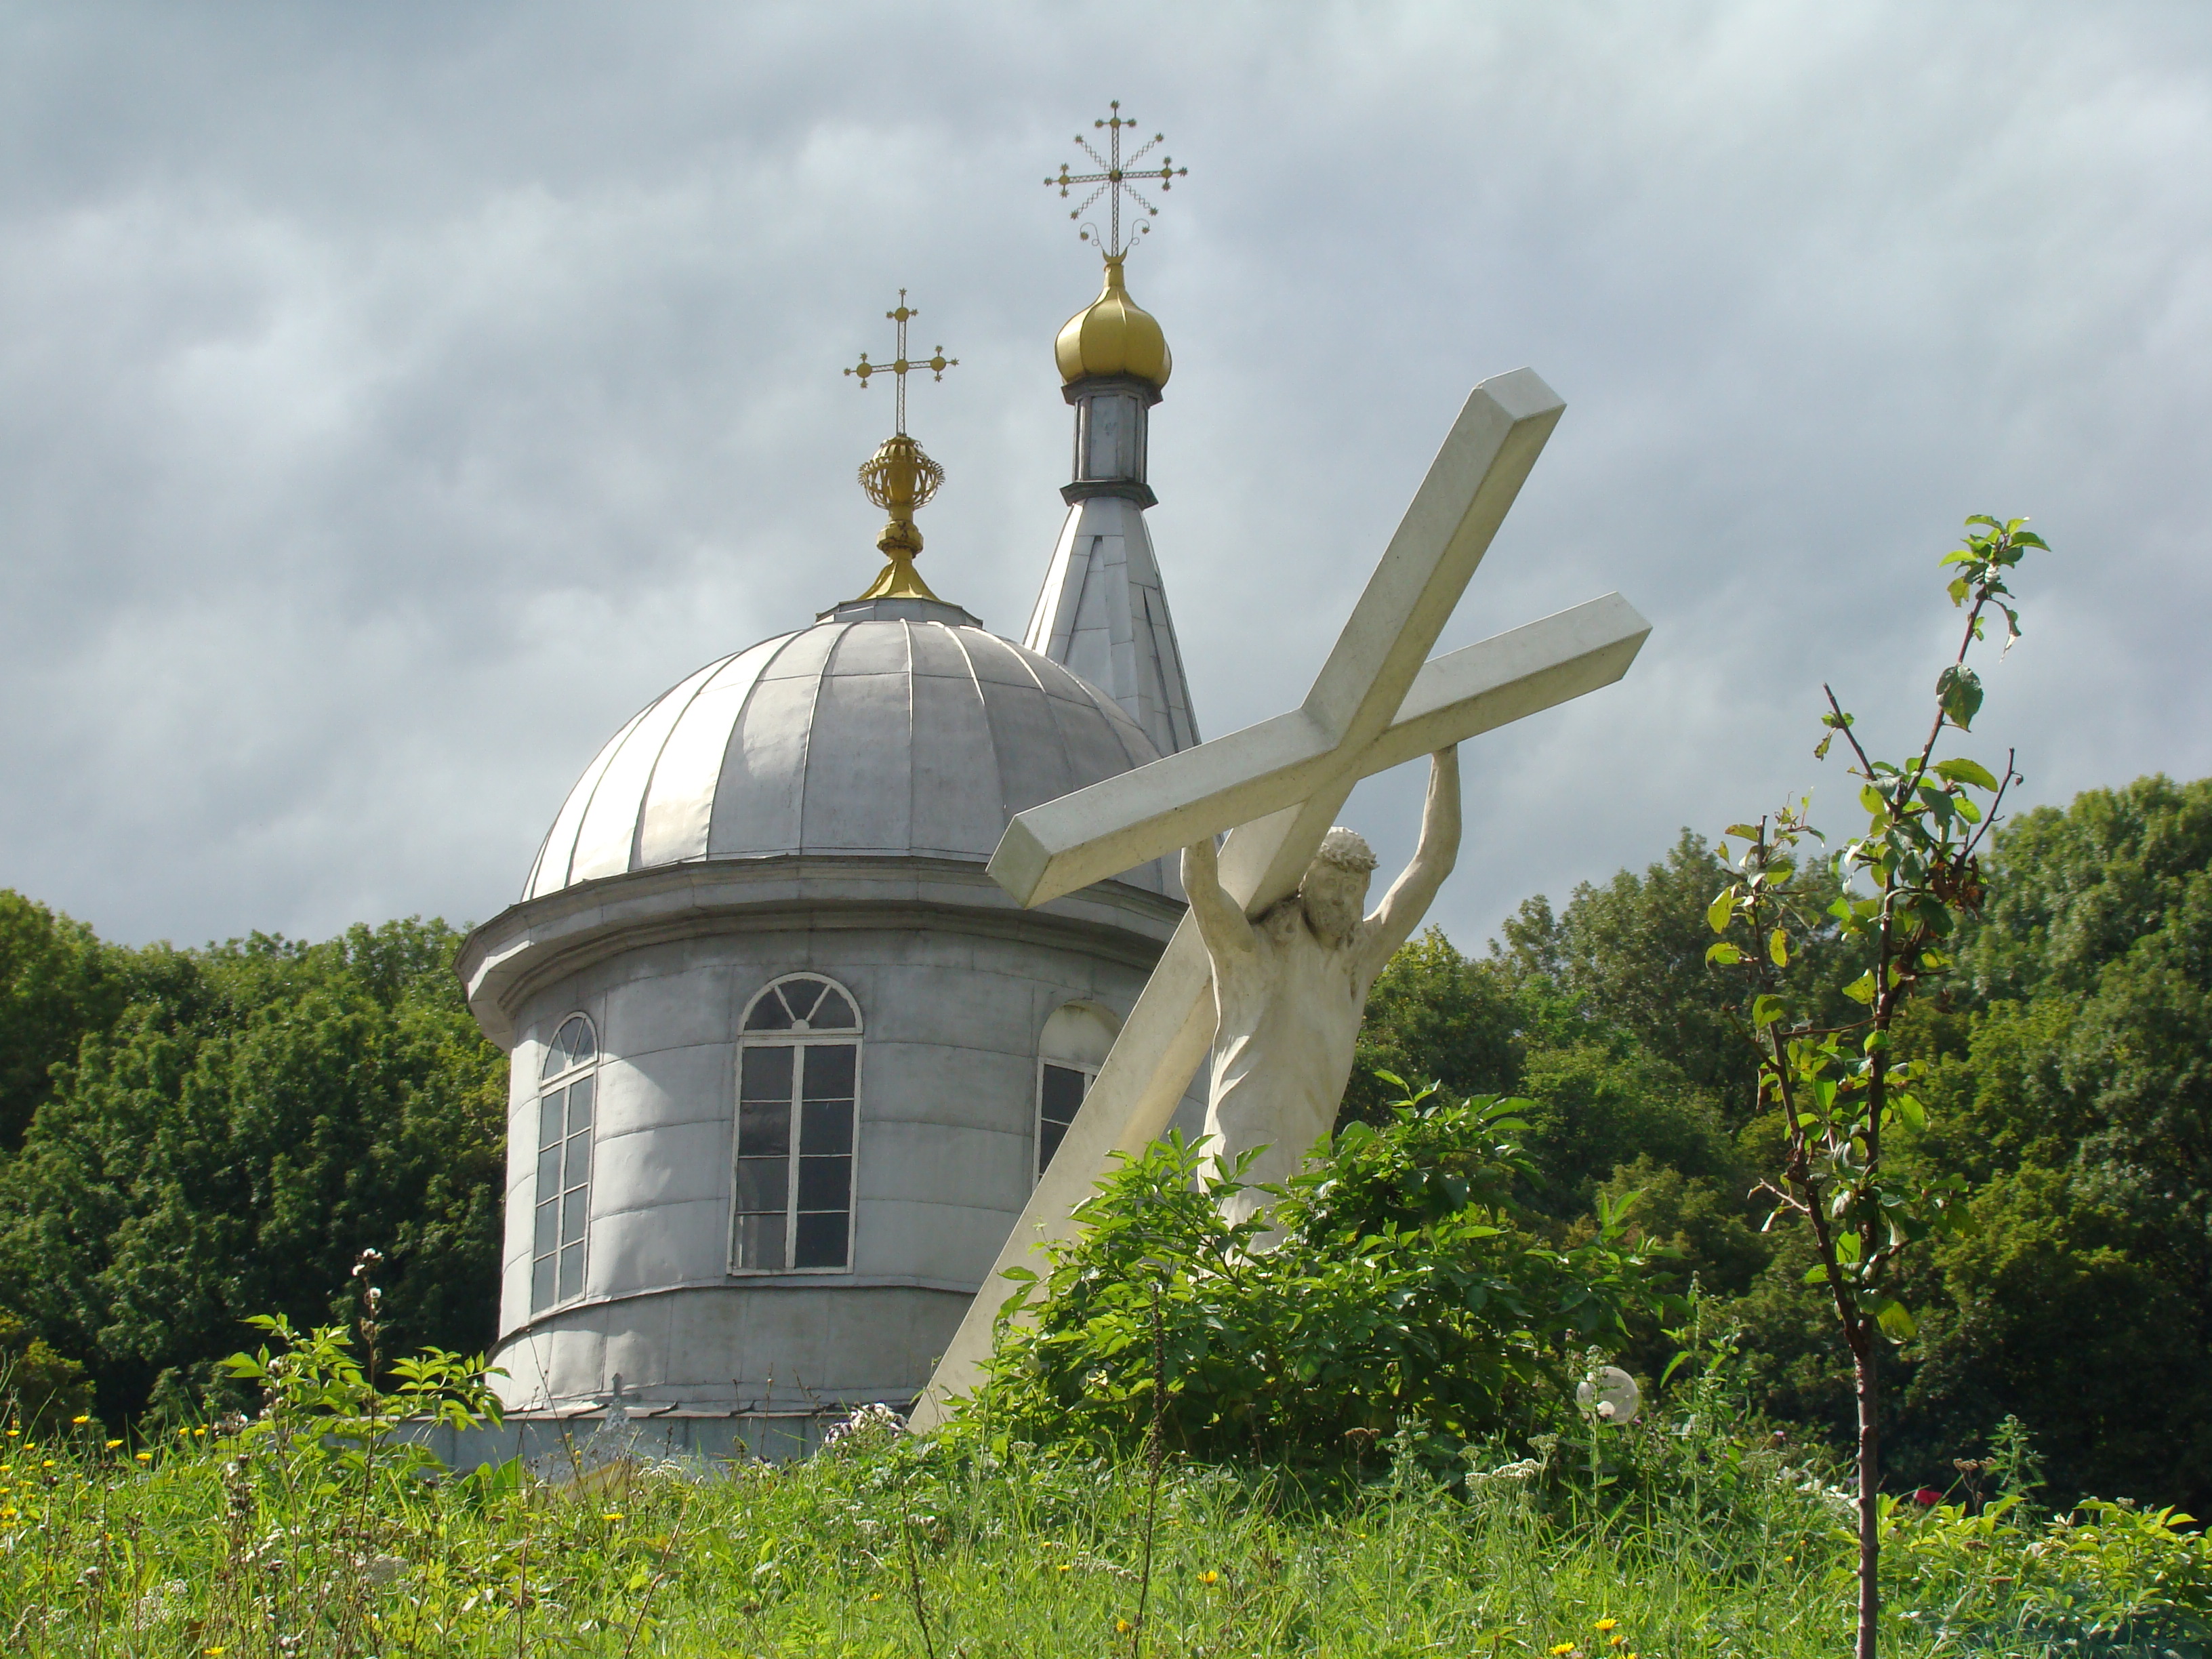
building, monument, travel, landmark, church, chapel, place of worship, steeple, monastery, sony, dome, dsch9, moldova, hinku